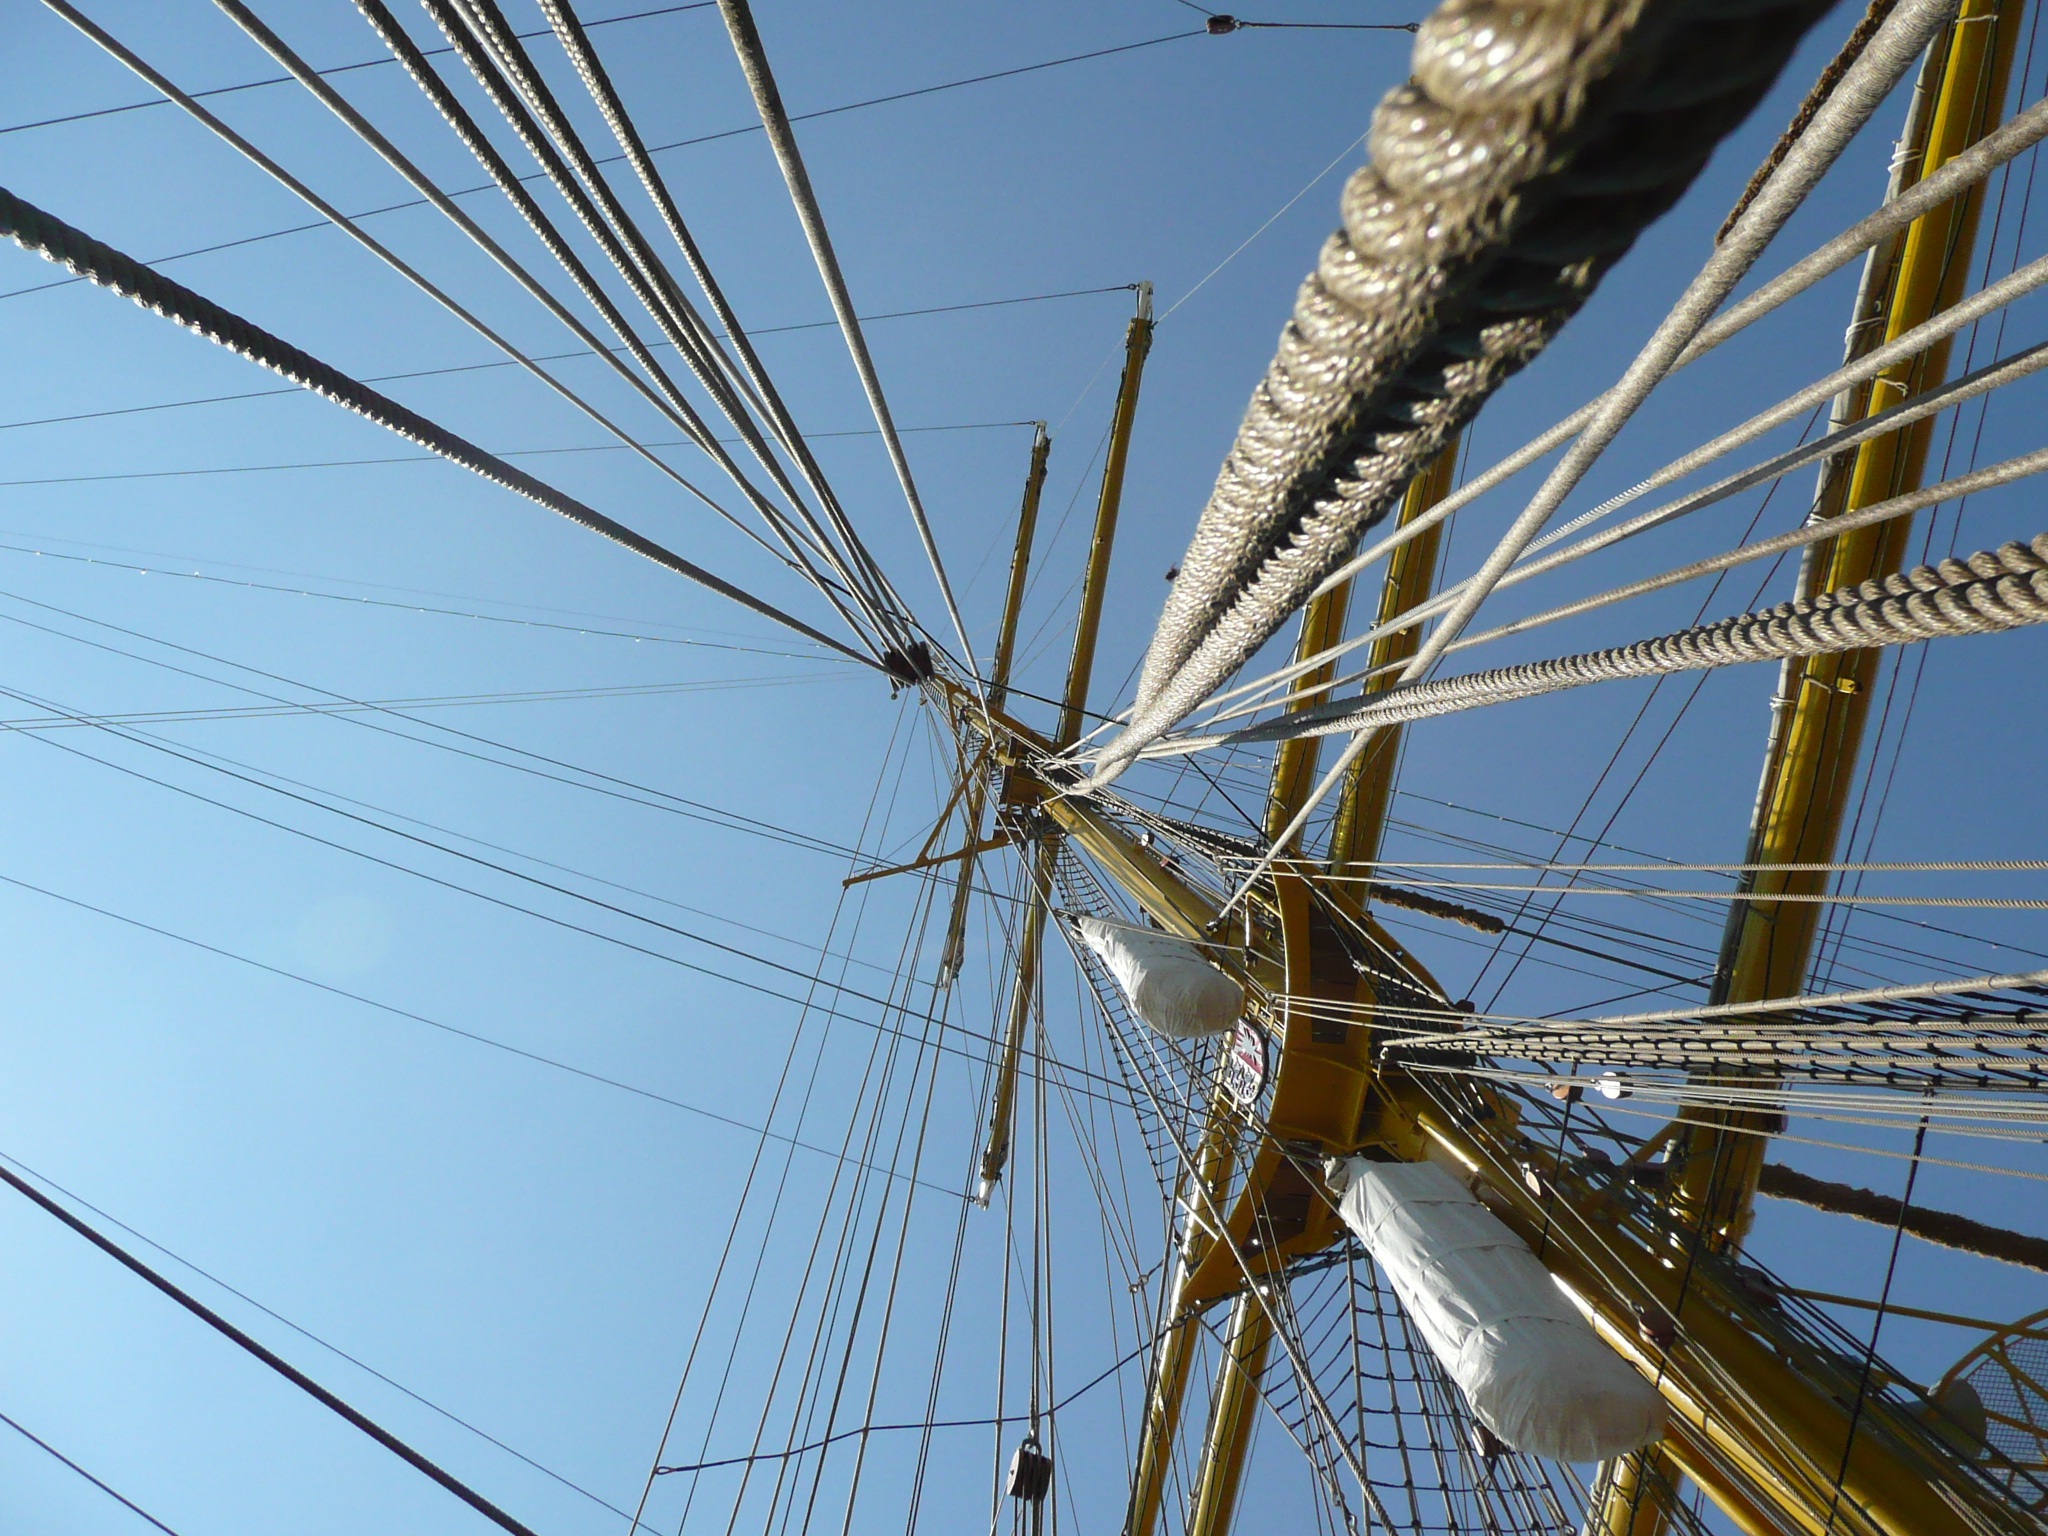
dew, ship, line, vehicle, tower, mast, rigging, electricity, sail, sailing vessel, masts, historically, hamburg, sailing ship, tall ship, overhead power line